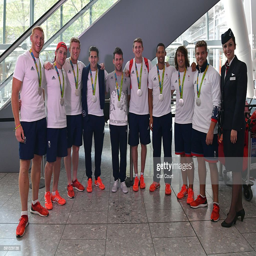
professional road racing cyclist poses for a photograph with the silver medal - winning men 's team .